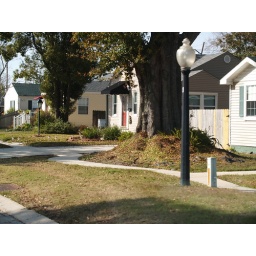
street lamp in northwest section